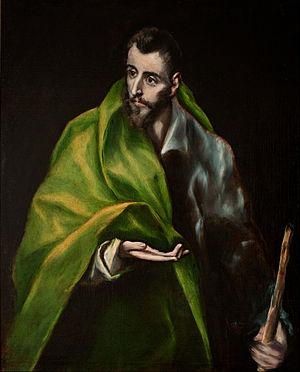
Domínikos Theotokópoulos, dit Le Greco, né le 1ᵉʳ octobre 1541 à Candie en Crète et mort le 7 avril 1614 à Tolède, est un peintre, sculpteur et architecte.